Caumont, Gironde

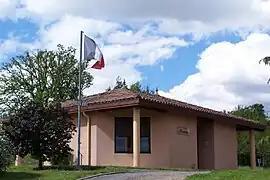
Town hall

Caumont is a commune in the Gironde department in Nouvelle-Aquitaine in southwestern France.